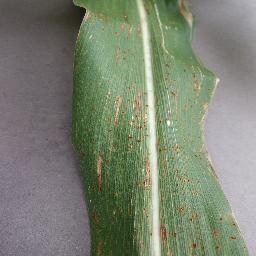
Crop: corn
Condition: (maize)_northern_blight